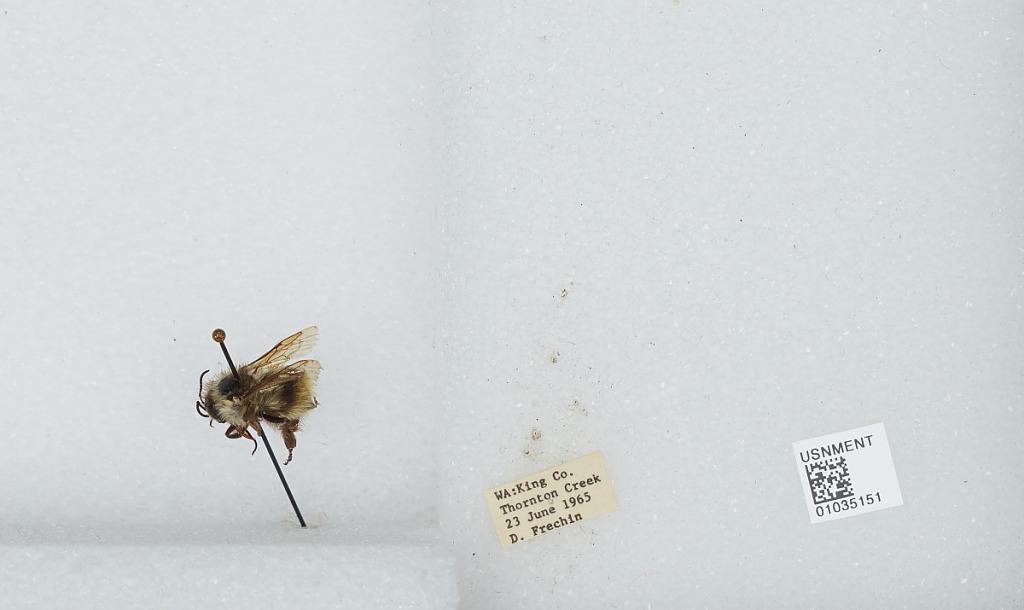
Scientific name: Bombus (Pyrobombus) mixtus Cresson
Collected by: D. Frechin
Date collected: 1965-6-23
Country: United States
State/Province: Washington
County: King
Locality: Thornton Creek
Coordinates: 47.7031, -122.309